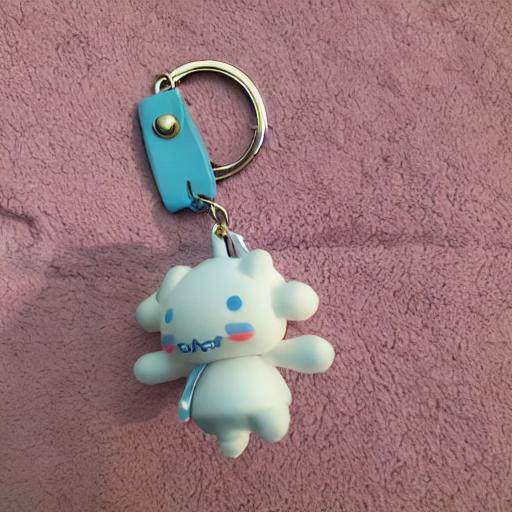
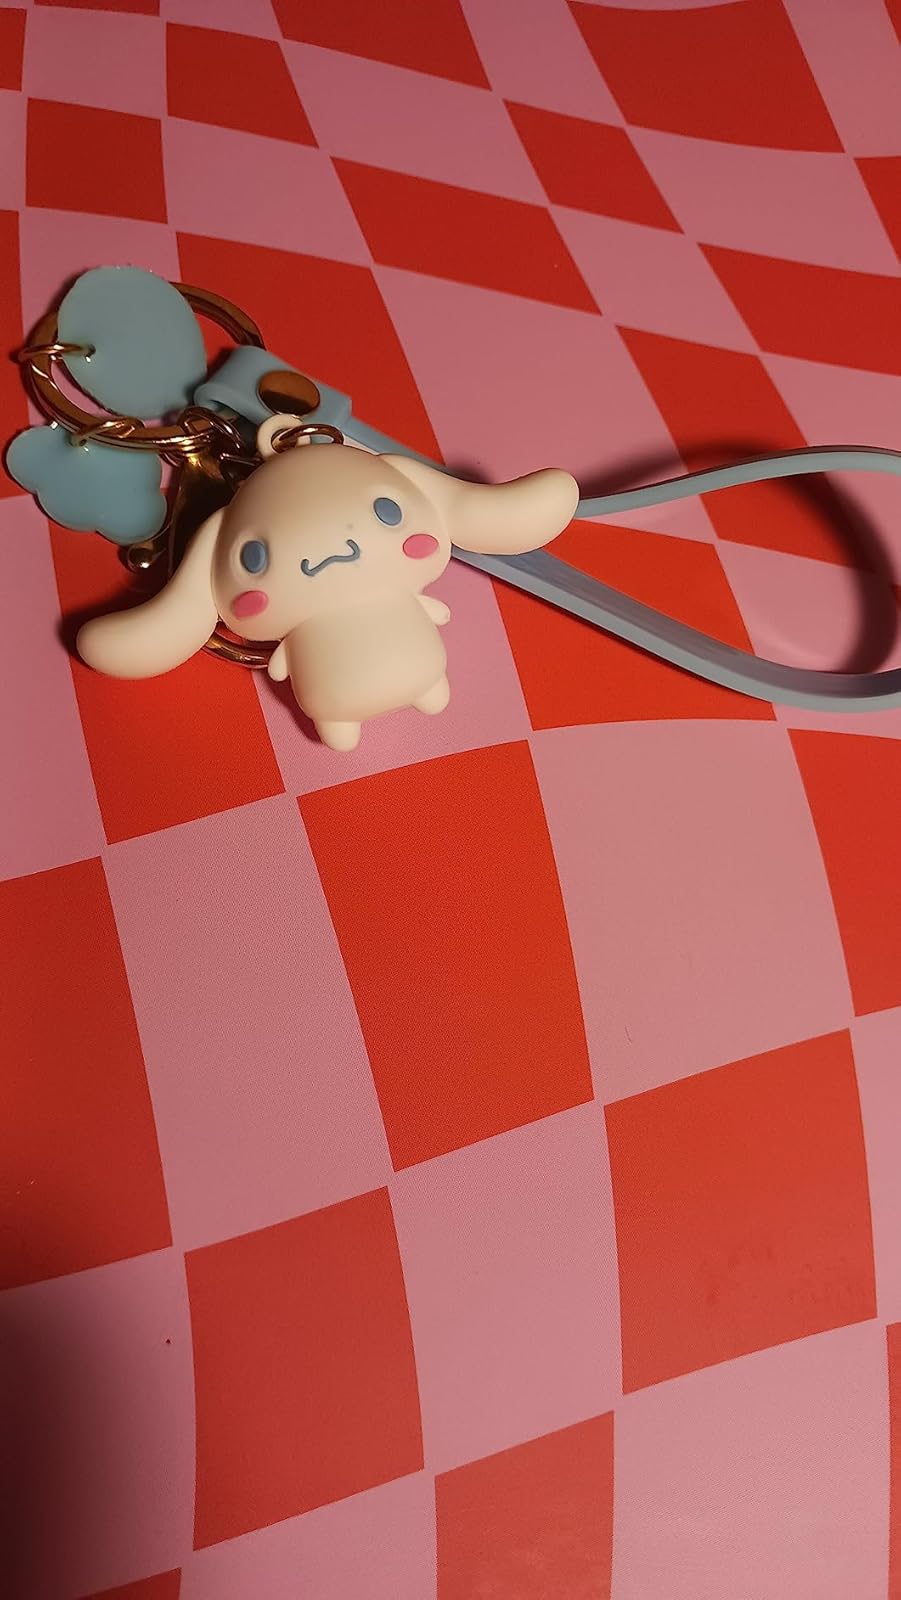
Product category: accessories_keychain
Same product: no